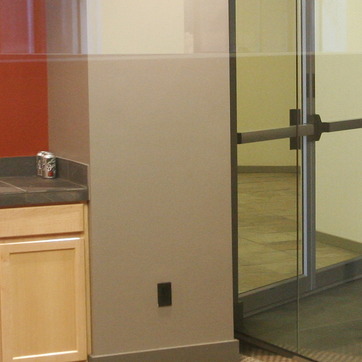
Material: painted